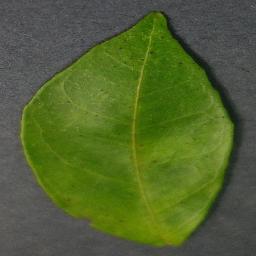
Label: Orange___Haunglongbing_(Citrus_greening)